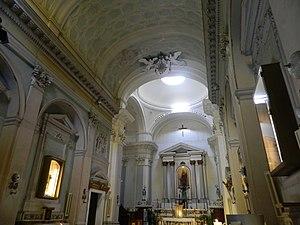
L'église Santa Maria della Carità est une église de Naples située piazza Carità.